SS Rotterdam (1908)

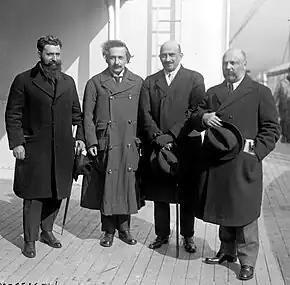
WZO delegation aboard "Rotterdam", 2 April 1921. From left to right: Ben-Zion Mossinson, Albert Einstein, Chaim Weizmann and Menachem Ussishkin.

By 1910 "Rotterdam" was equipped for submarine signalling, and the Marconi Company had equipped her for wireless telegraphy. By 1913 her wireless telegraph call sign was MHR, but by 1914 it had been changed to PEA.